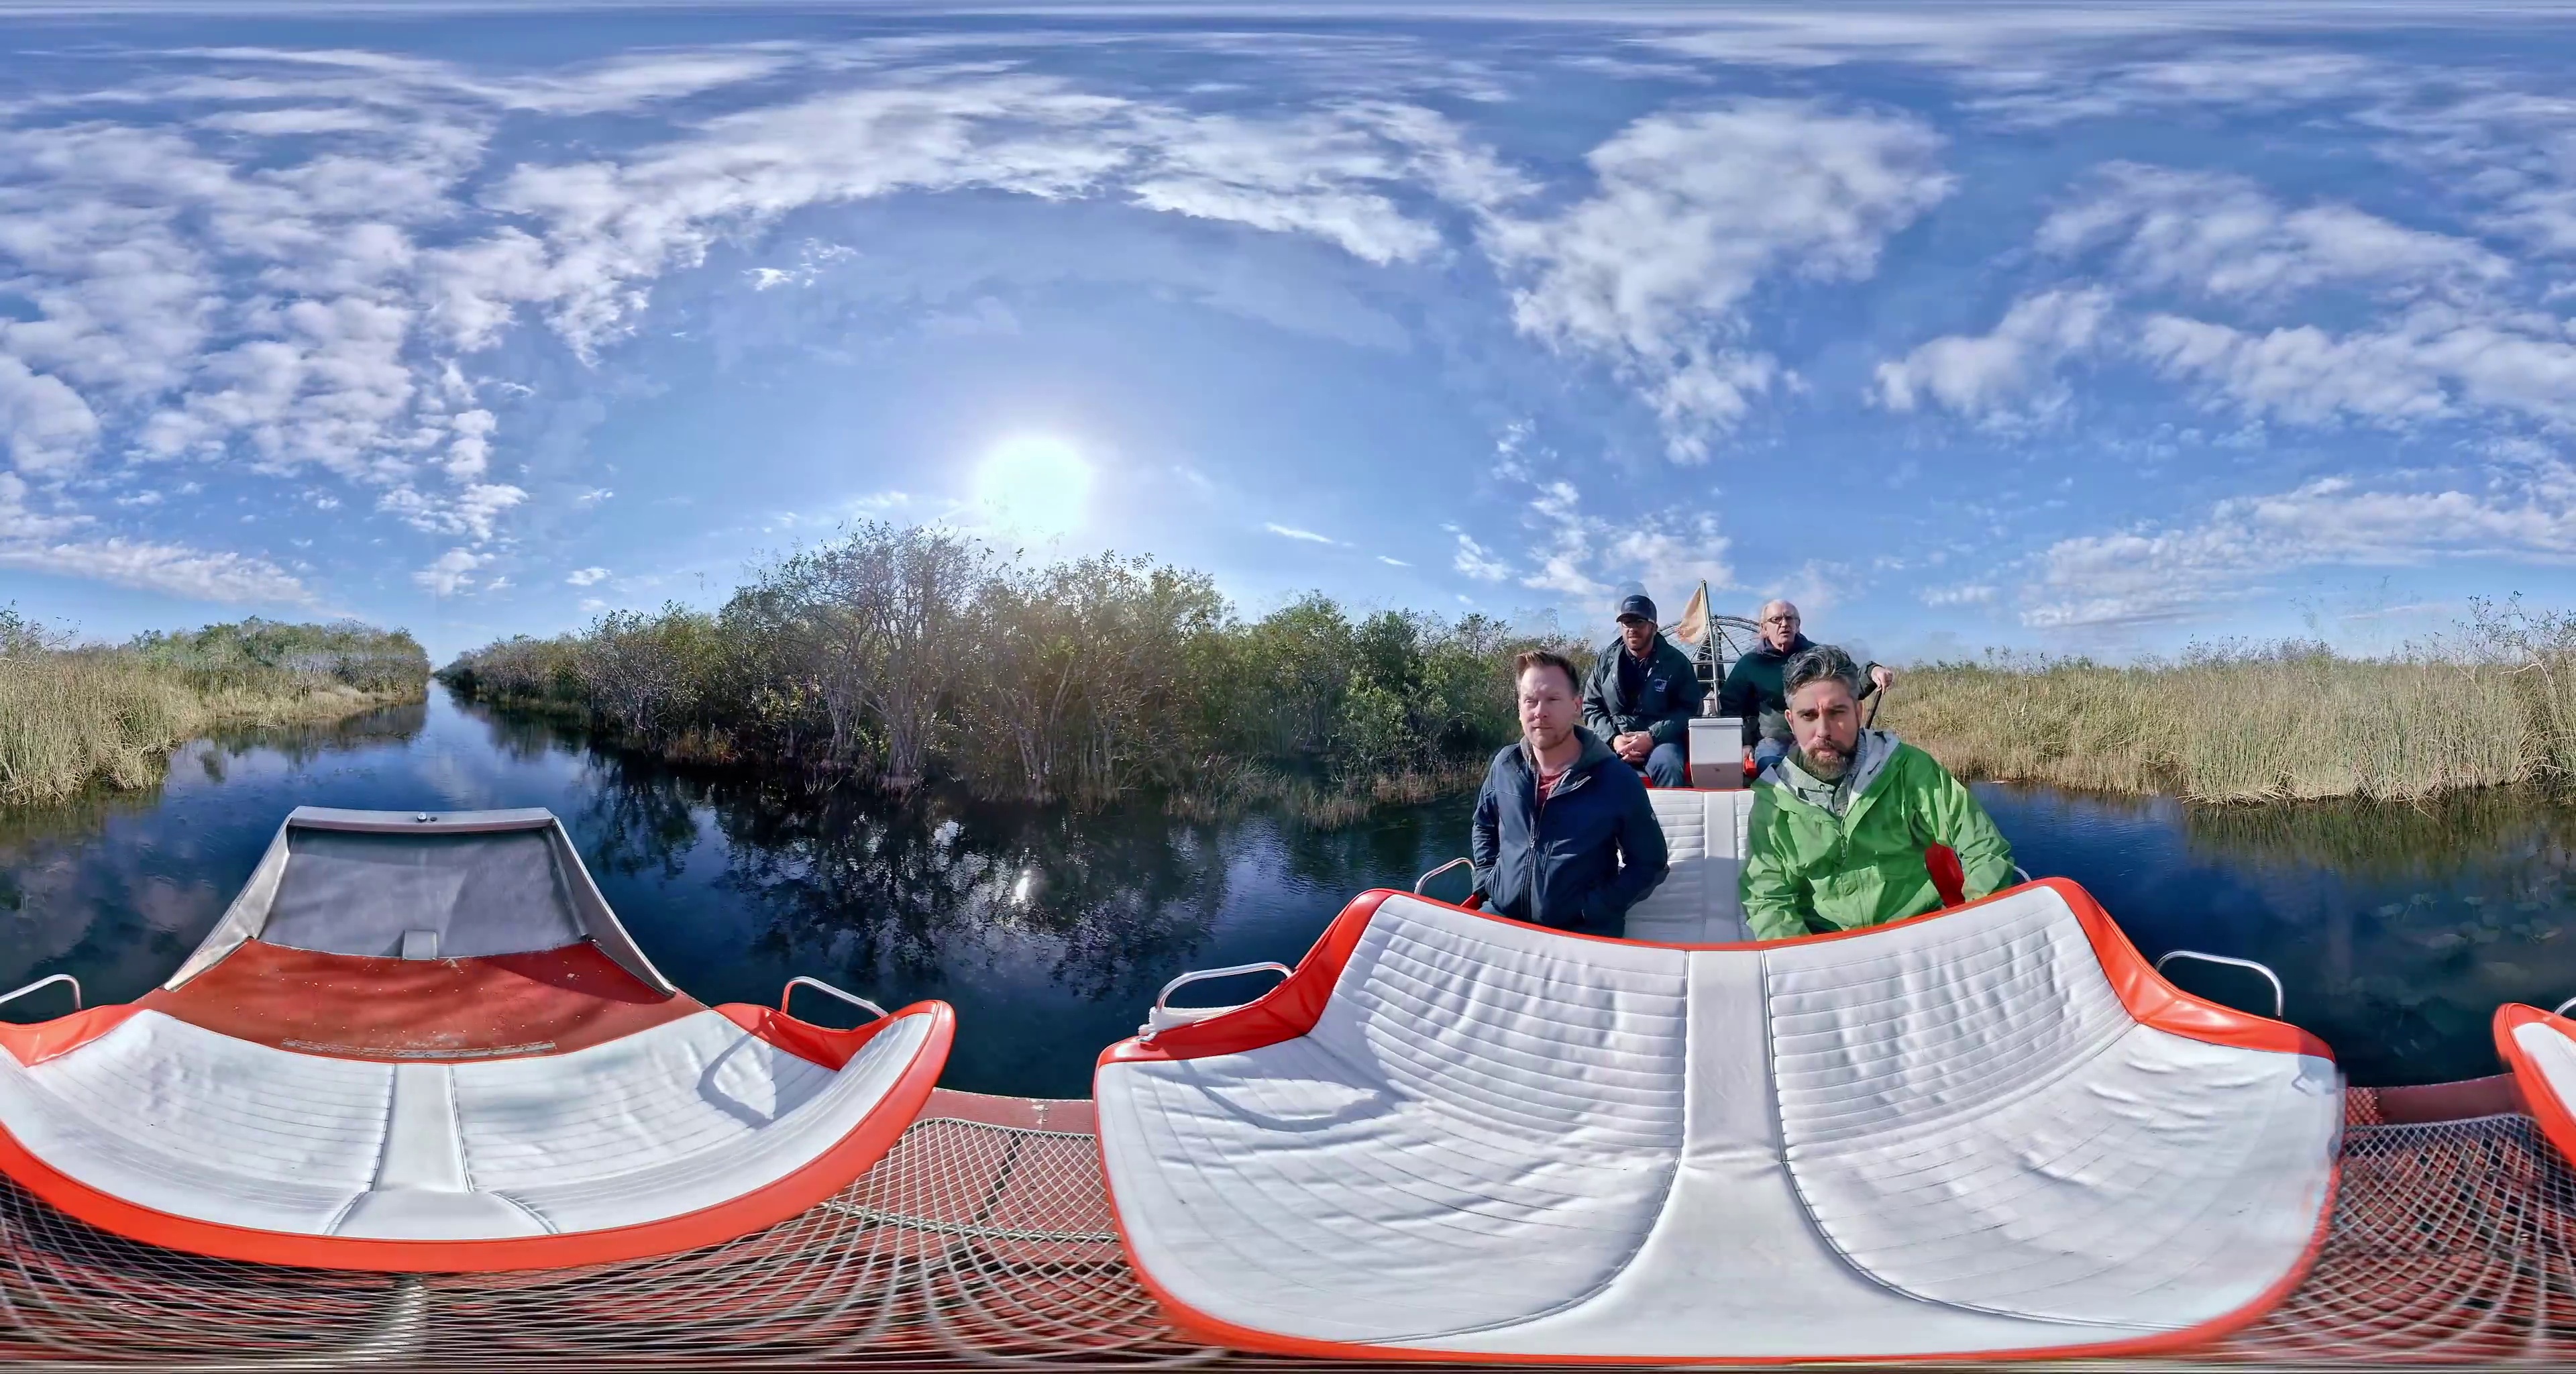
Referred object: The person in green on the left side of the view

Referred object: the bright green jacket